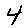
Label: 4